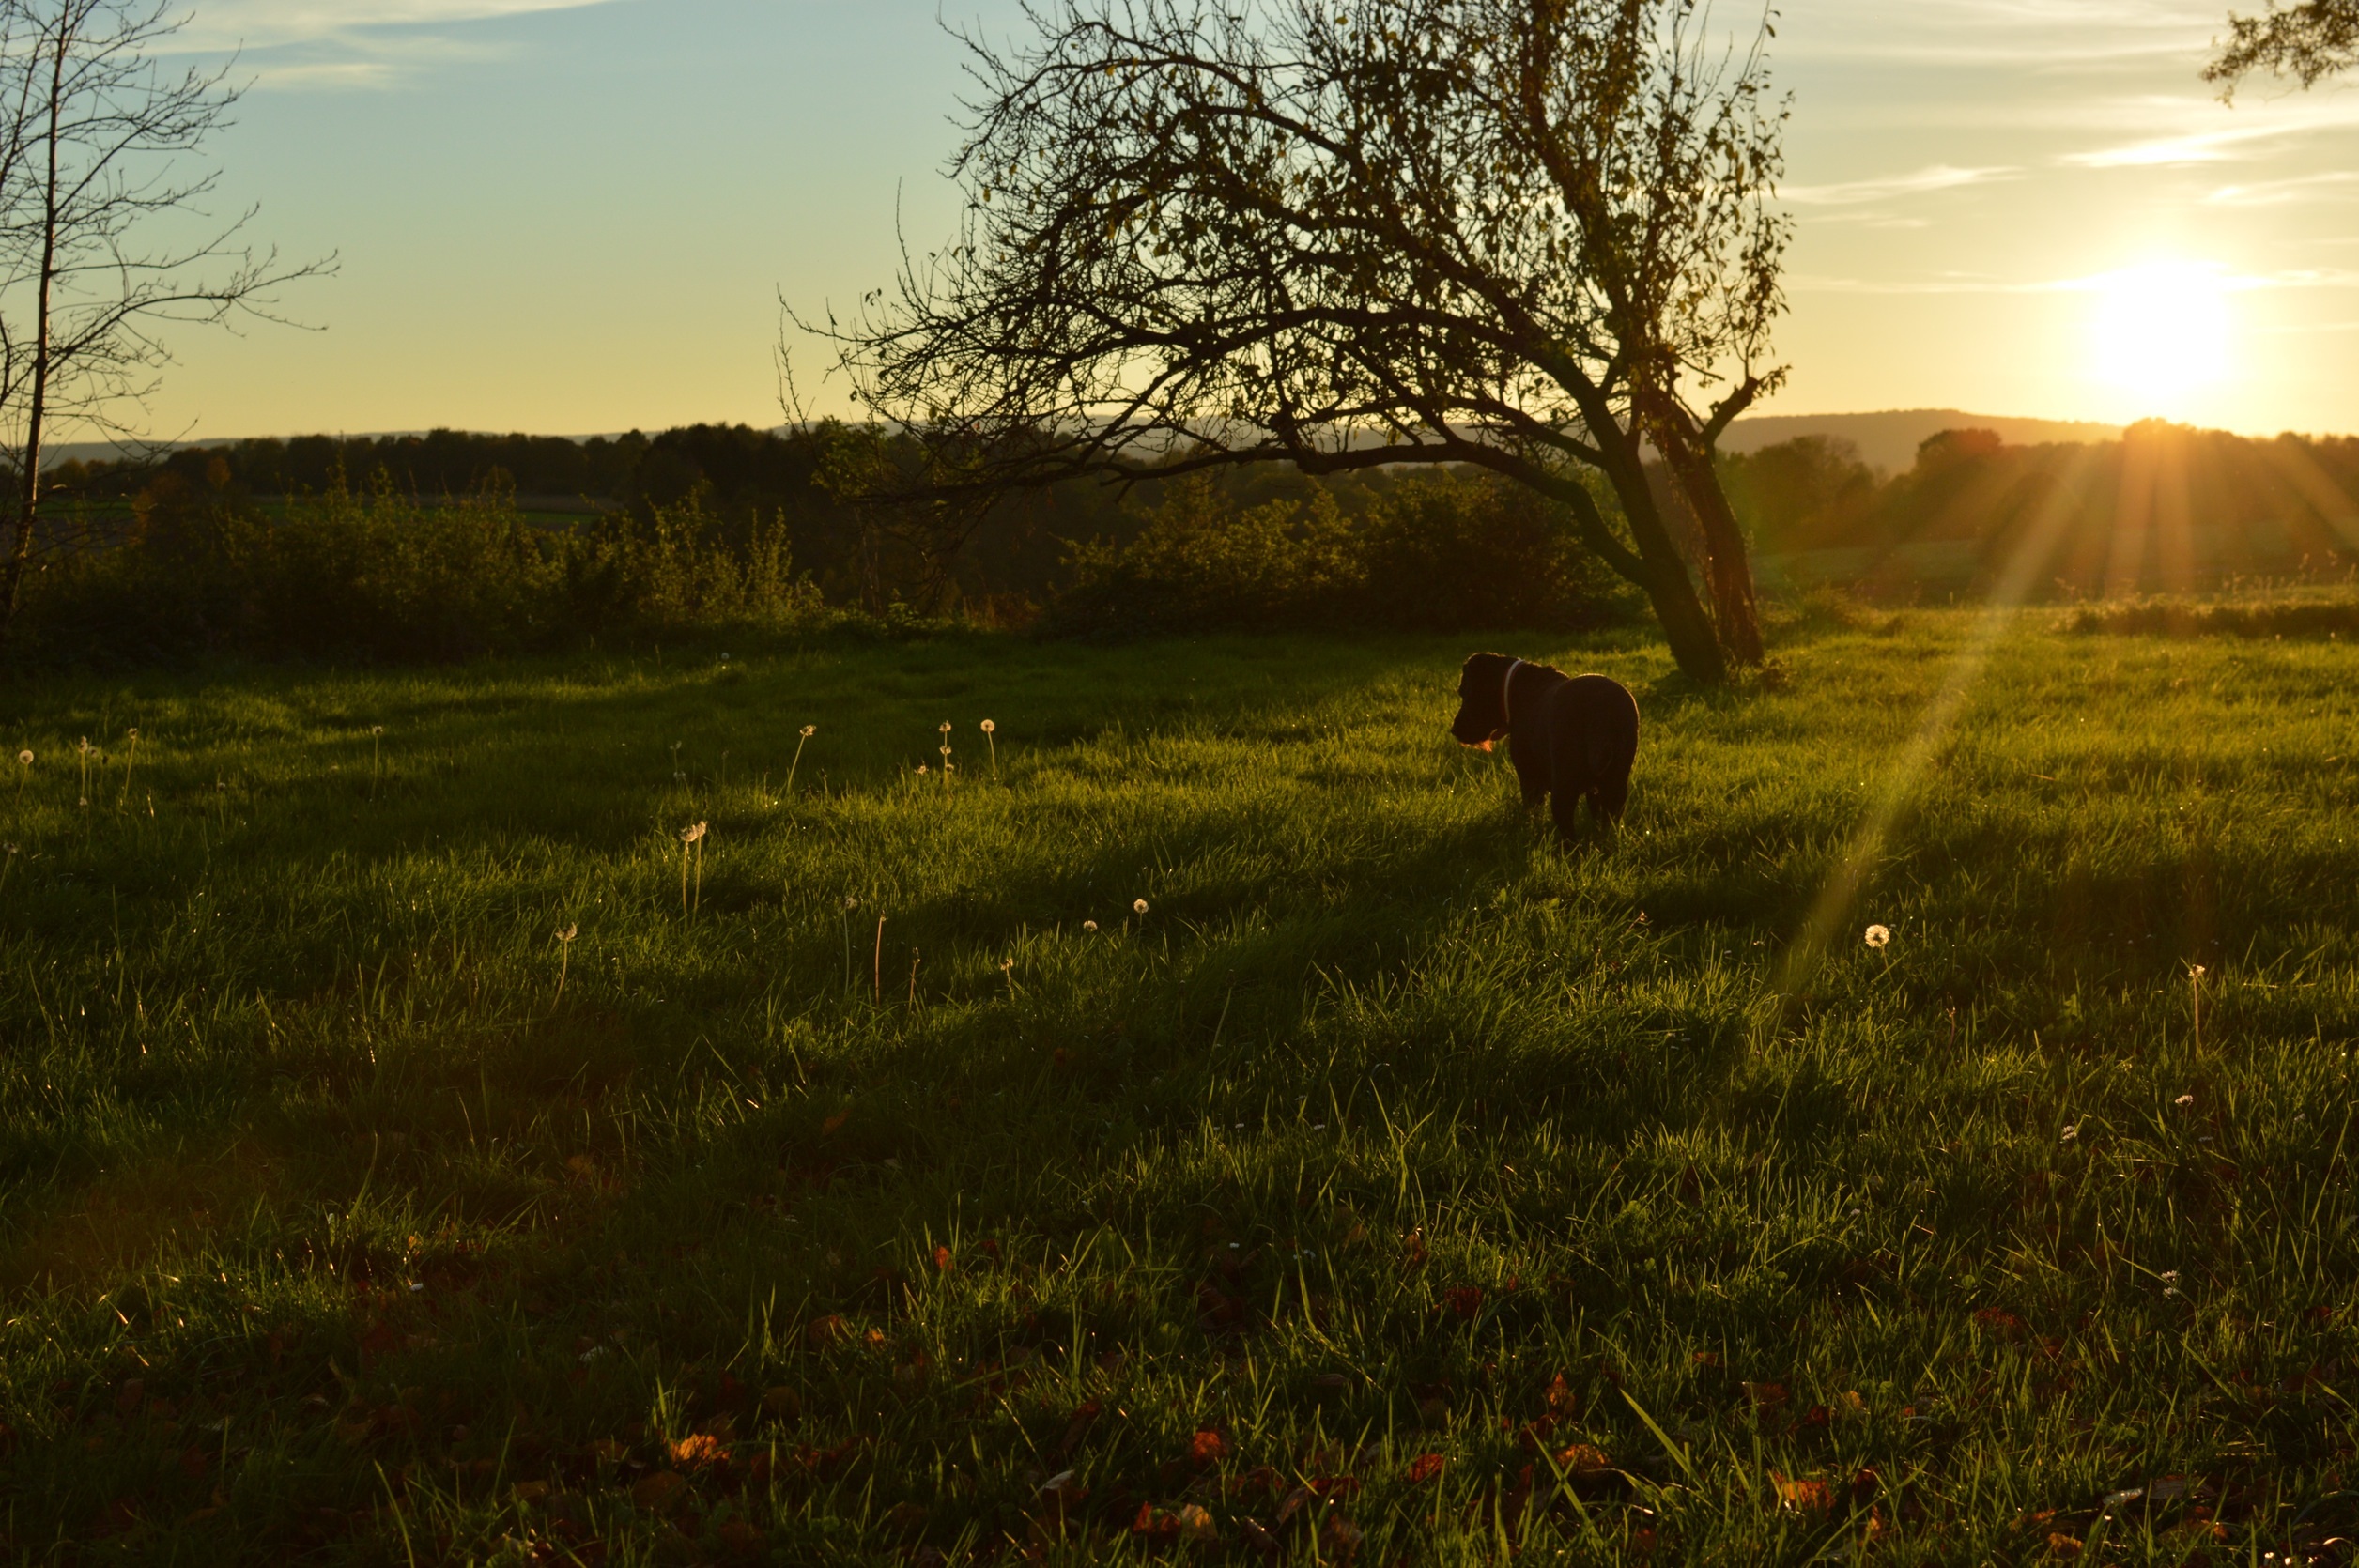
landscape, tree, nature, forest, grass, wilderness, light, plant, sun, sunrise, sunset, mist, field, meadow, prairie, sunlight, morning, leaf, hill, flower, dawn, dog, summer, dusk, walk, evening, pasture, autumn, leisure, season, outside, grassland, bright, backlight, scene, habitat, rural area, natural environment, atmospheric phenomenon, grass family, woody plant